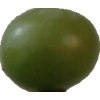
Label: grape